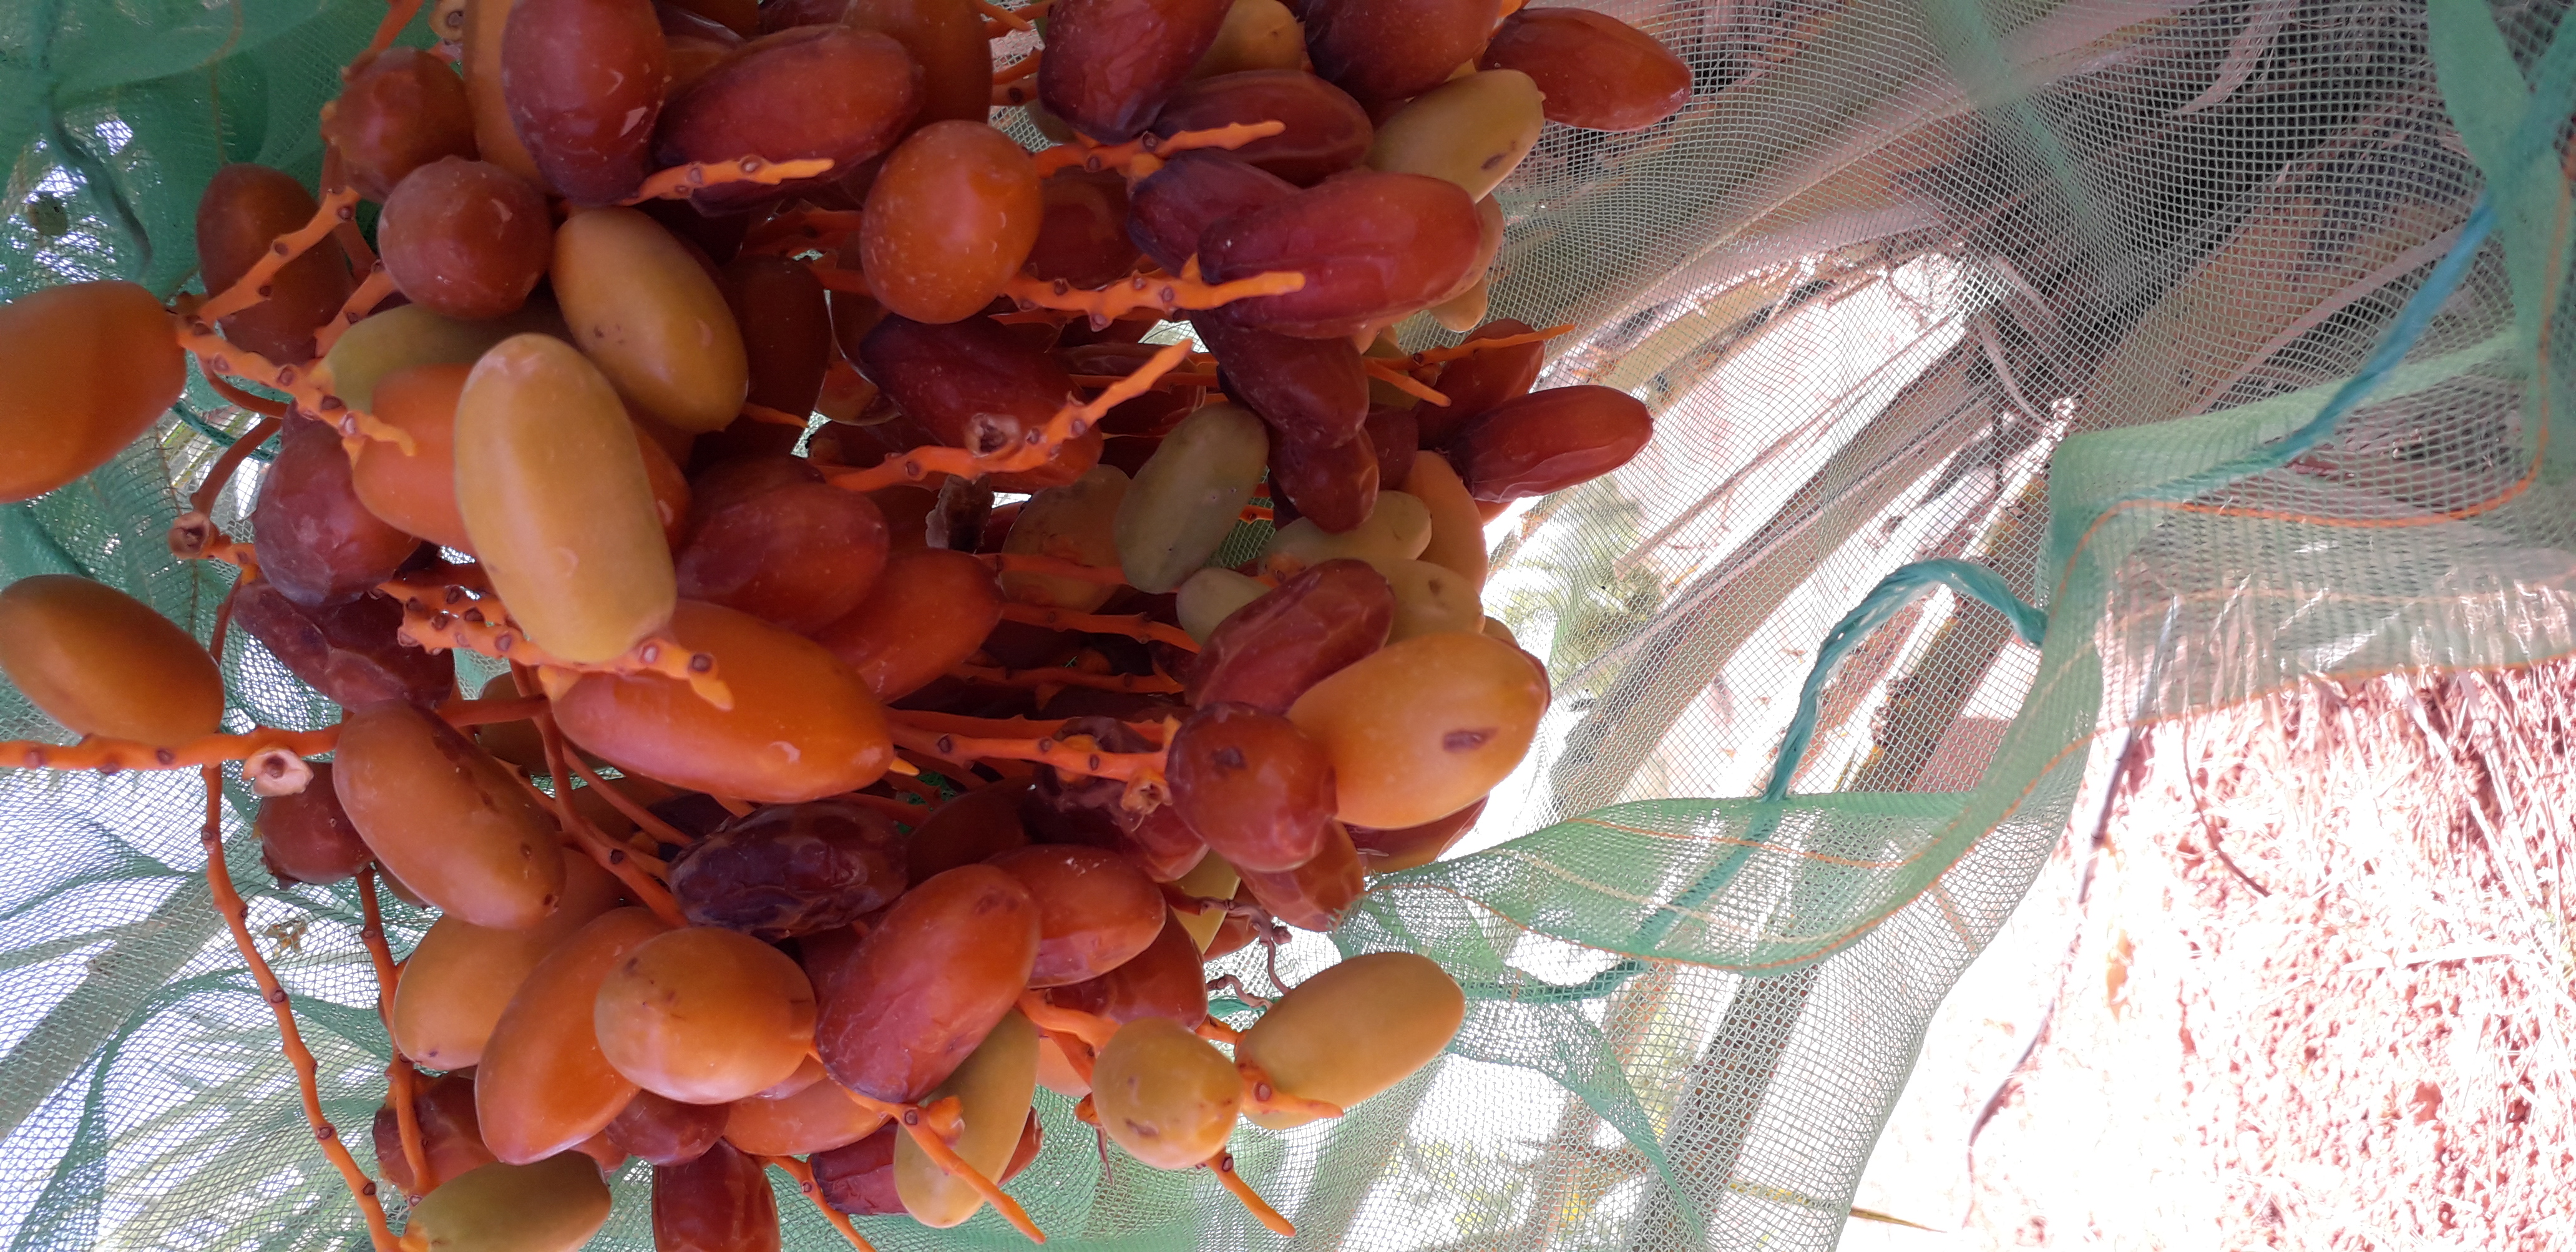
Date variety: kholt